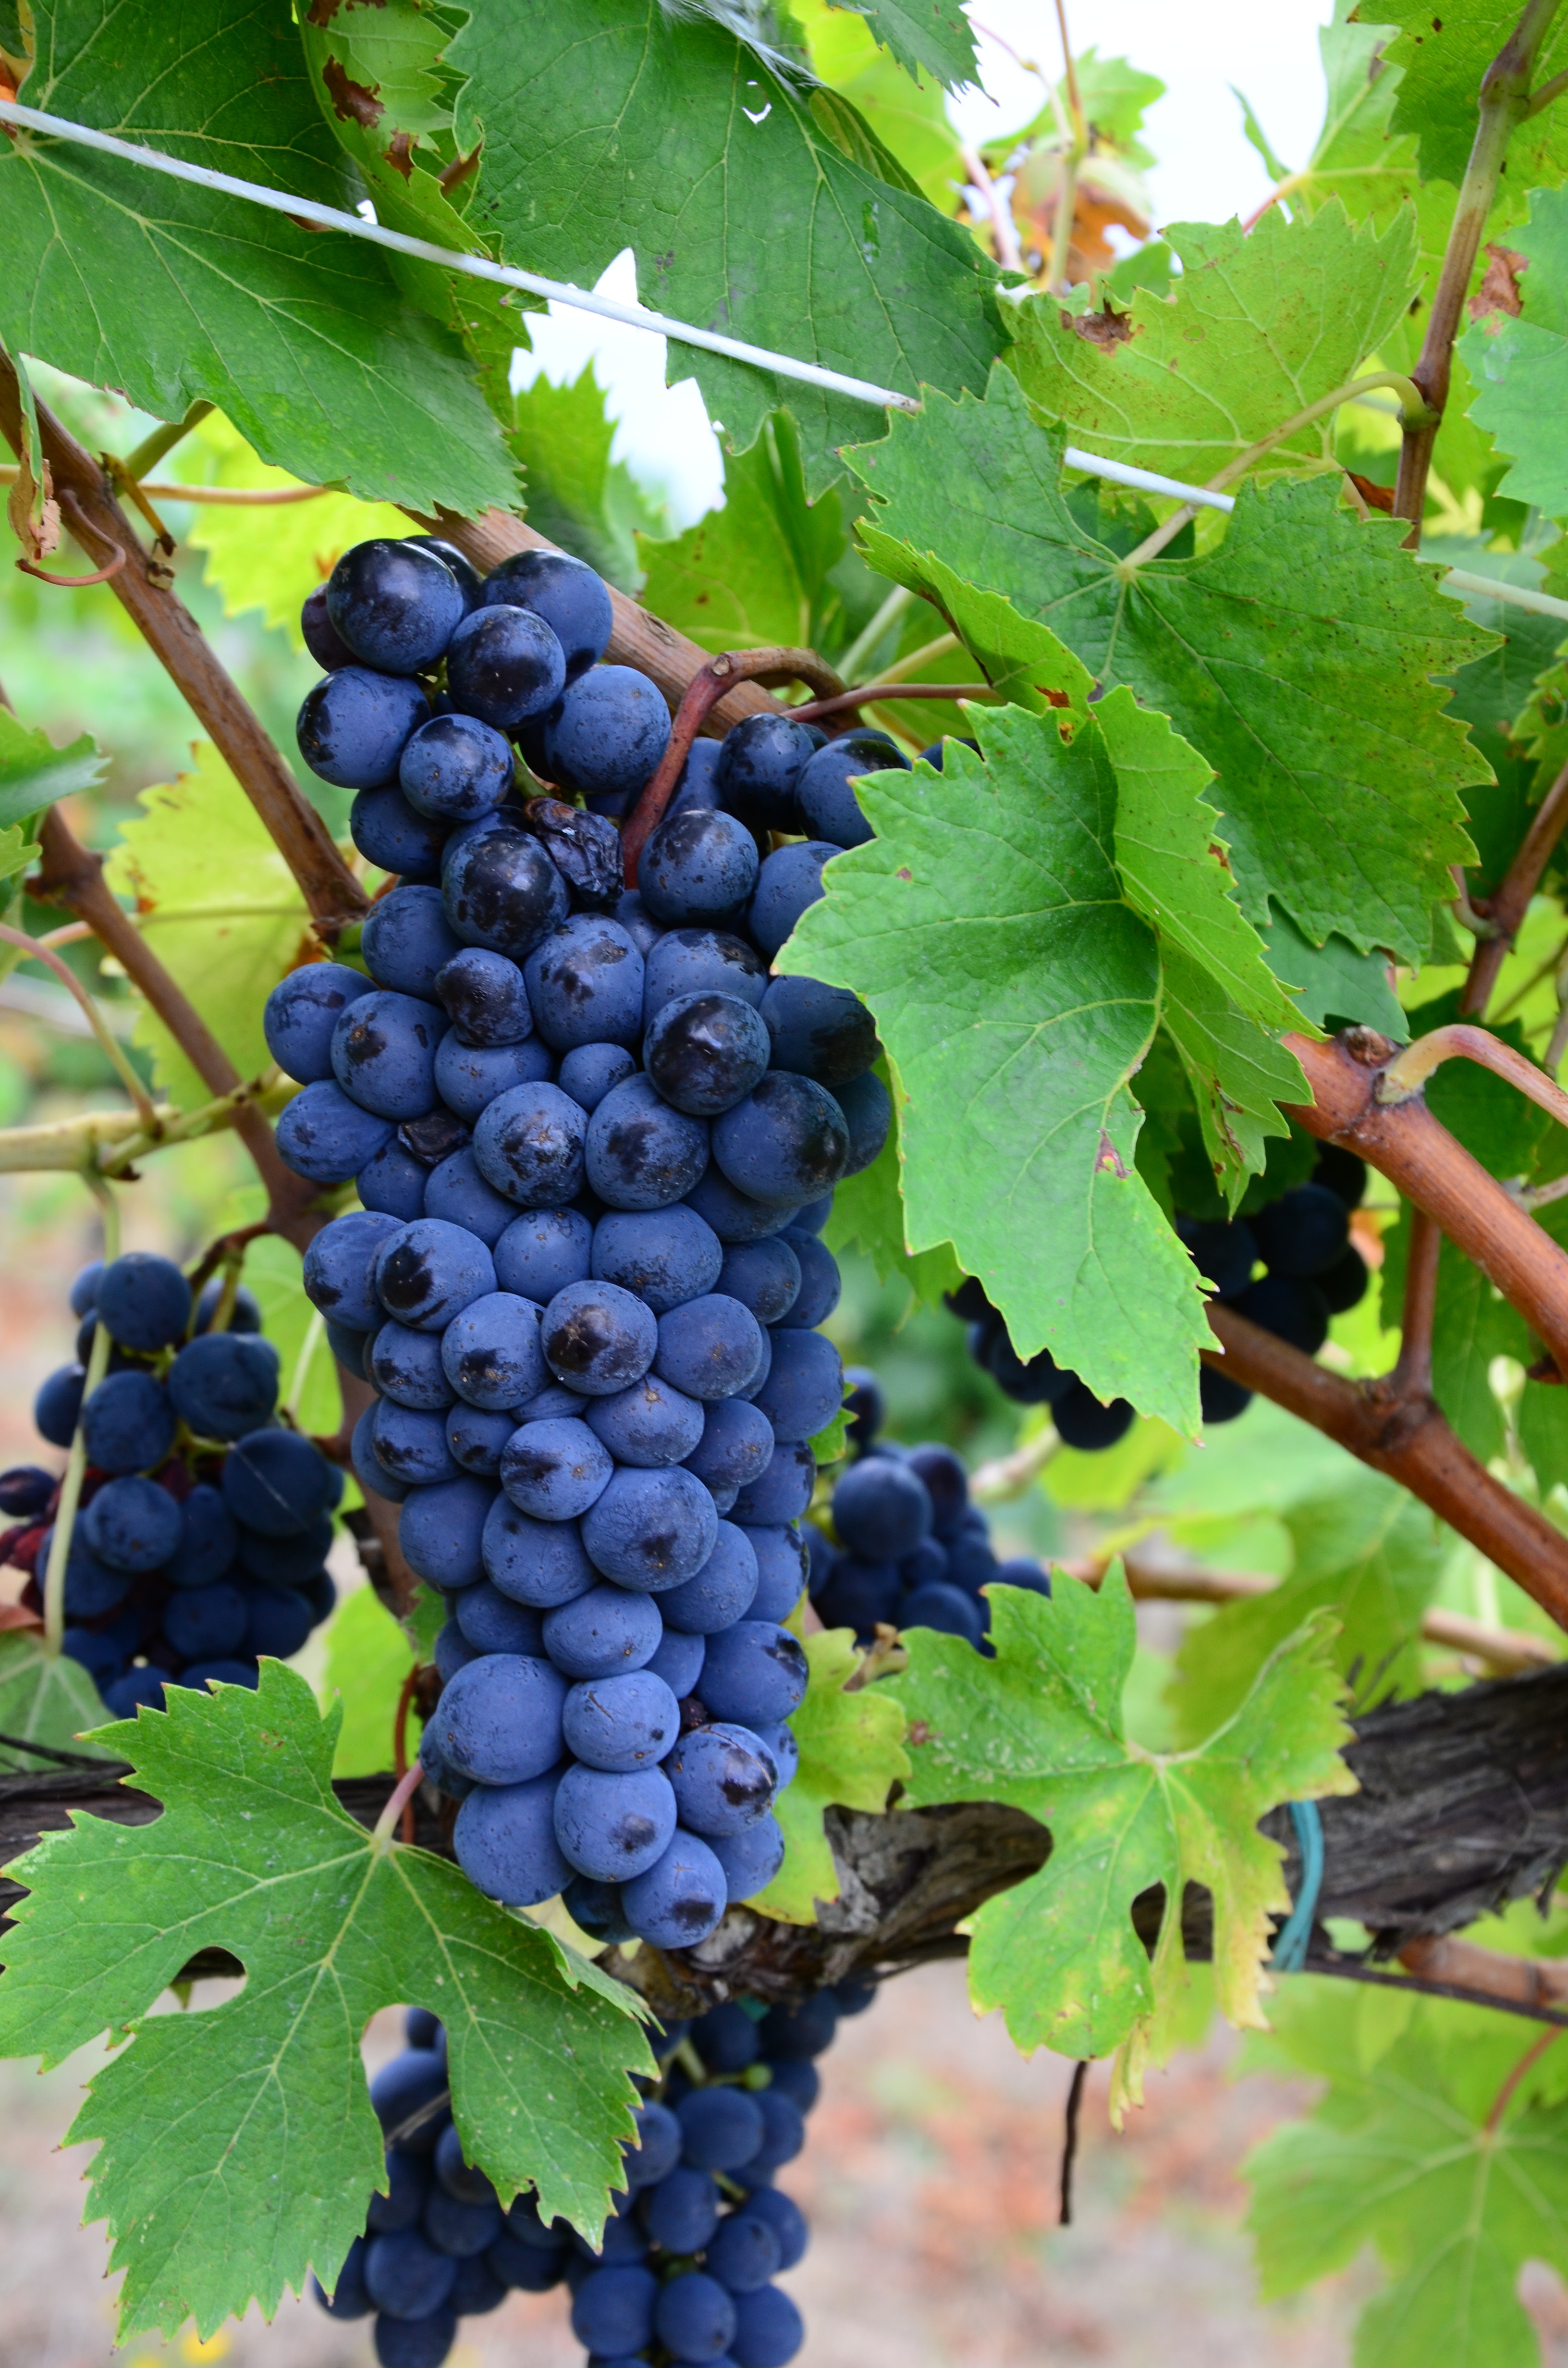
nature, plant, grape, vine, vineyard, bunch, wine, fruit, food, harvest, produce, italy, tuscany, agriculture, grapevine, shrub, flowering plant, vitis, sultana, land plant, grapevine family, zante currant